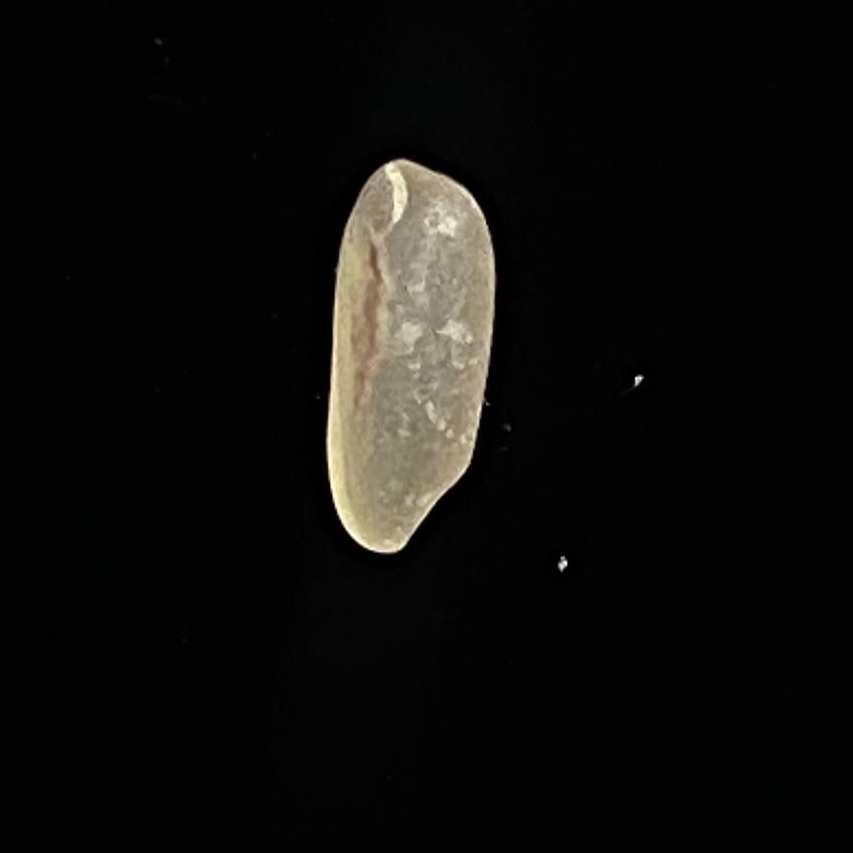
Rice variety: Paijam